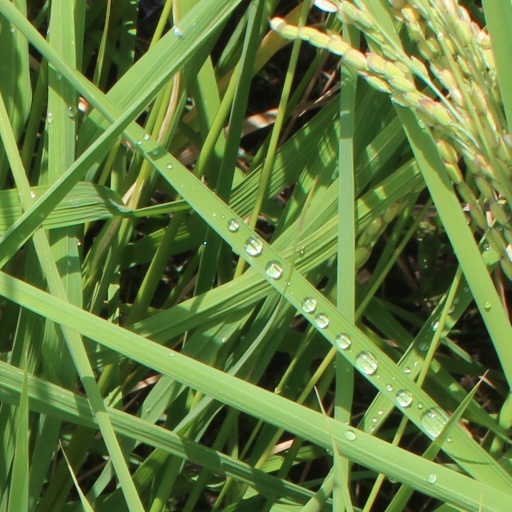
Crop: rice